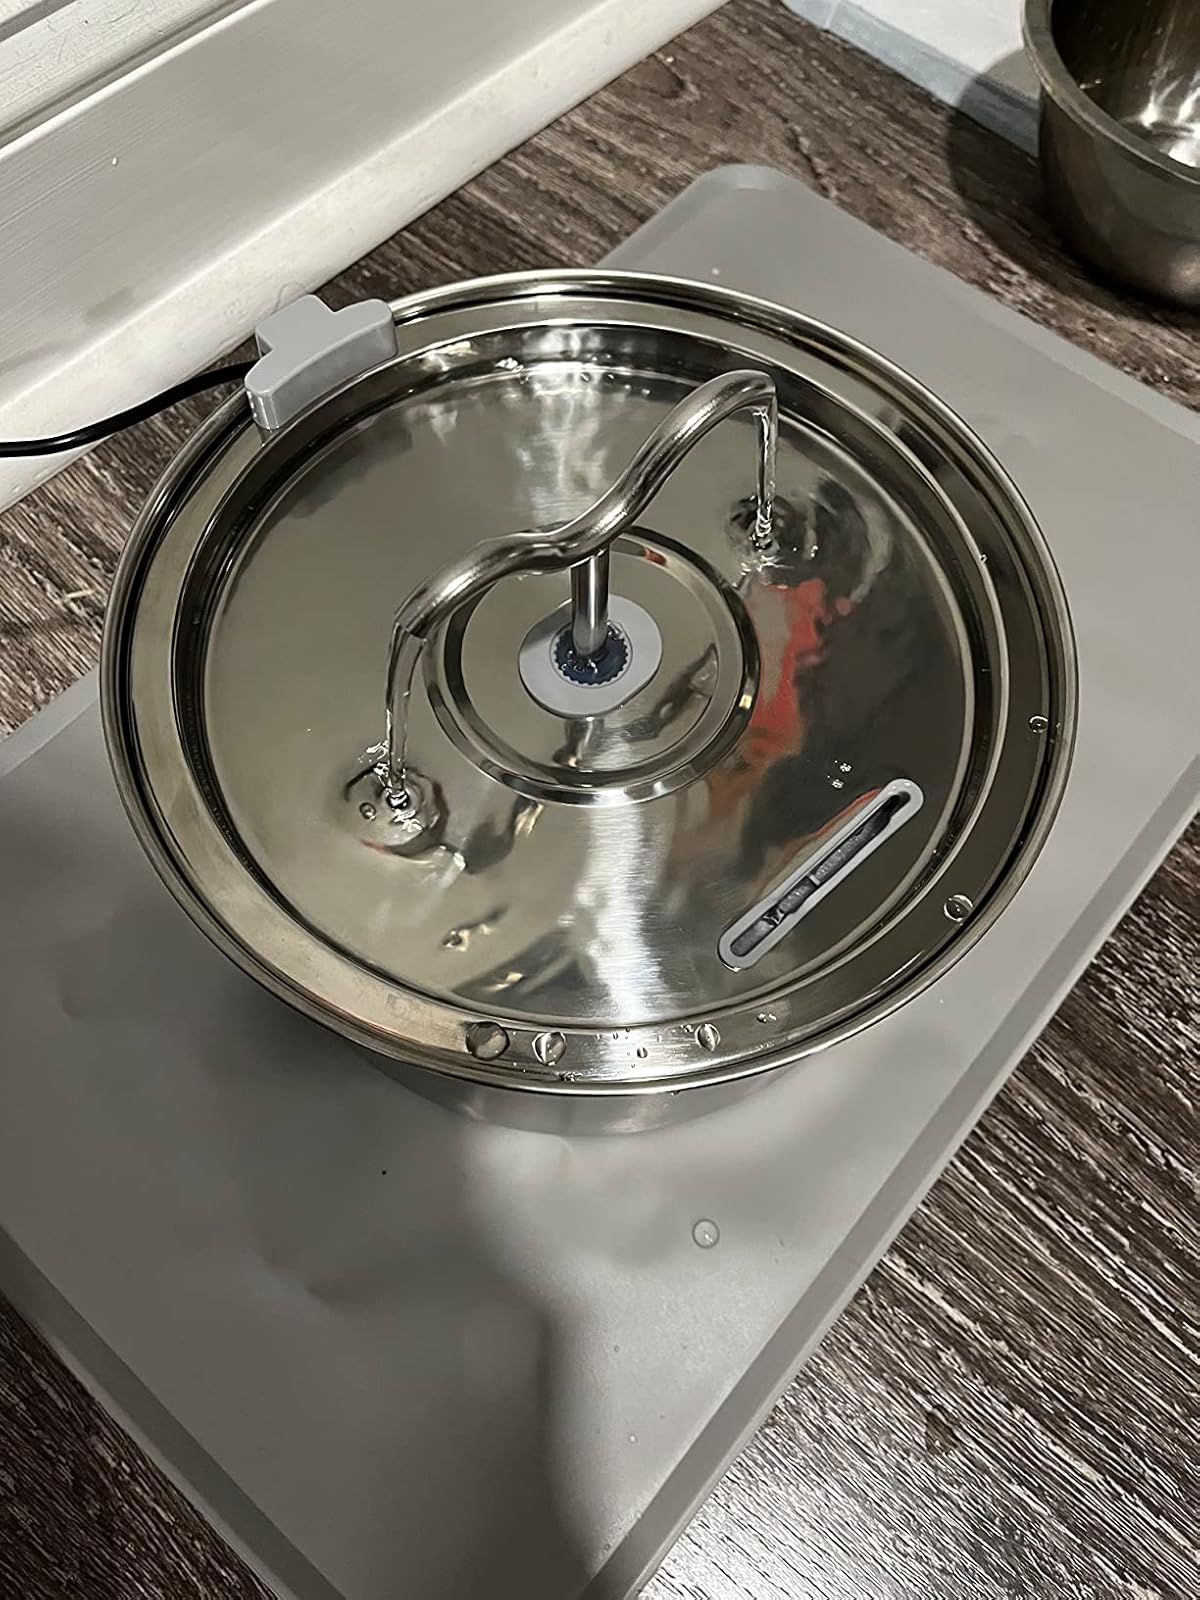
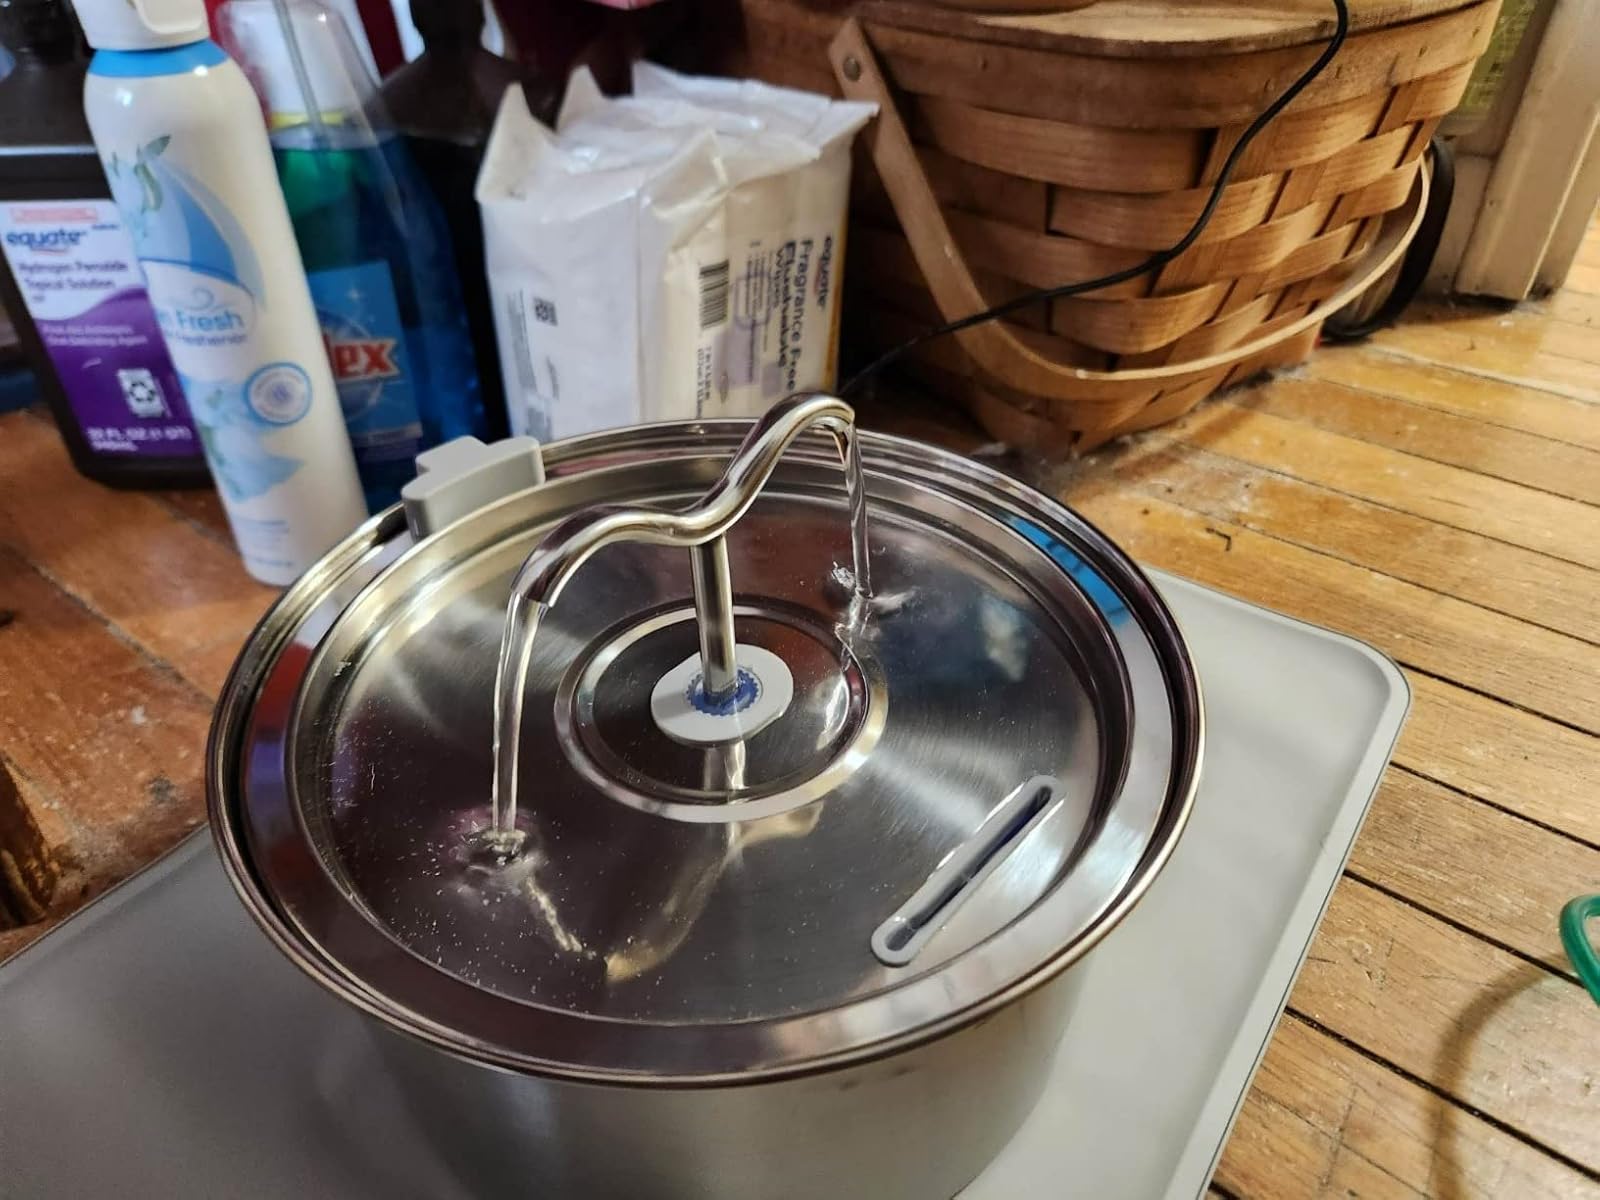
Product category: items_bowl
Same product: yes